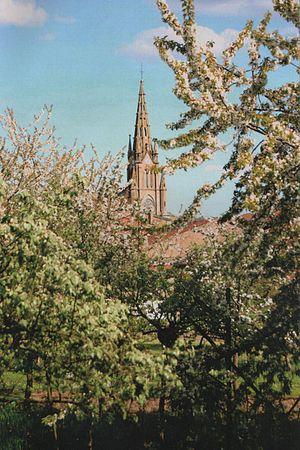
Église Saint-Martin de Coume
L'église Saint-Martin se situe dans la commune française de Coume, à l'Est du département de la Moselle.